Lake County Railroad

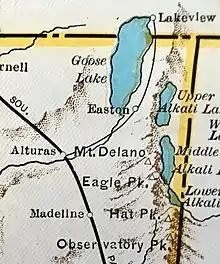
Route at time of being absorbed in 1929

The line was originally part of the narrow gauge Nevada–California–Oregon Railway (NCO) and was constructed around 1908. In 1926 the NCO became an operating subsidiary of the Southern Pacific Railroad (SP). By 1929 the NCO was entirely operated by the SP.